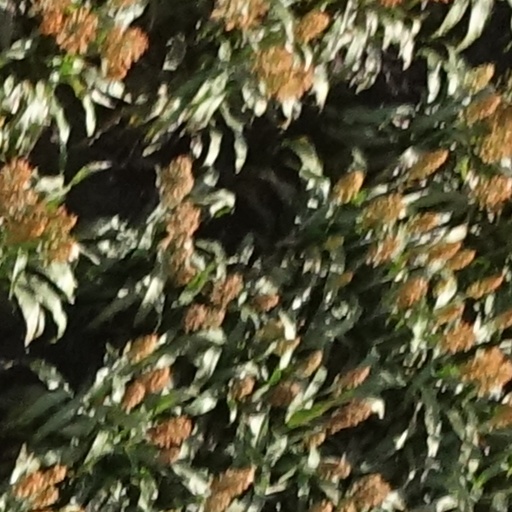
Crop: sorghum